Sam Madison

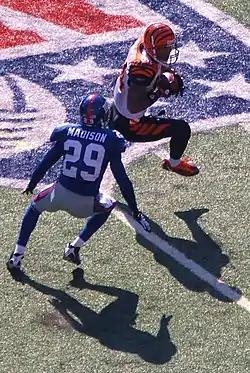
San Madison and Cincinnati Bengals #84 T.J. Houshmandzadeh, 21 September 2008

In Week 2, he set a season-high with eight combined tackles (six solo) during a 13–35 loss to the Green Bay Packers. The following week, he set season-highs in solo tackles (7) and pass deflections (3) during a 24–17 win at the Washington Redskins in Week 2. In Week 5, Madison made four solo tackles, two pass deflections, and intercepted a pass by Chad Pennington to wide receiver Jerricho Cotchery as they defeated the New York Jets 24–35. On November 5, 2007, Madison made seven combined tackles (four solo), two pass deflections, and sealed a 16–10 victory at the Detroit Lions by intercepting a pass attempt by Jon Kitna to wide receiver Shaun McDonald with only 56 seconds remaining. On December 23, 2007, Madison made one solo tackle, a pass deflection, and help secure a 38–21 win at the Buffalo Bills by intercepting a pass by Trent Edwards to wide receiver Roscoe Parrish late in the fourth quarter. He finished the season with 68 combined tackles (61 solo), 14 pass deflections, four interceptions, and one sack in 16 games and 15 starts.